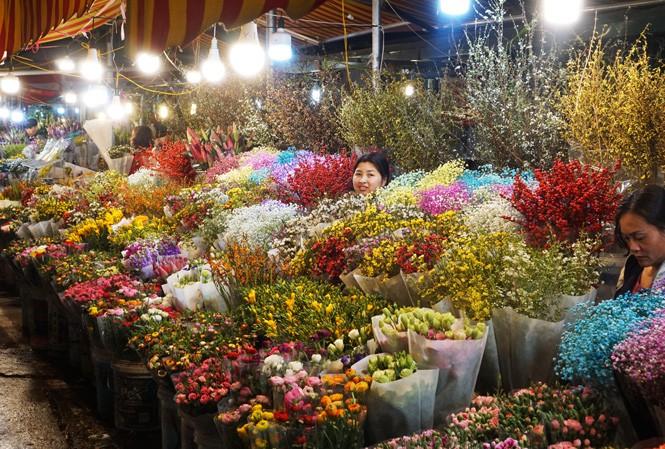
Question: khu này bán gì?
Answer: khu này bán hoa